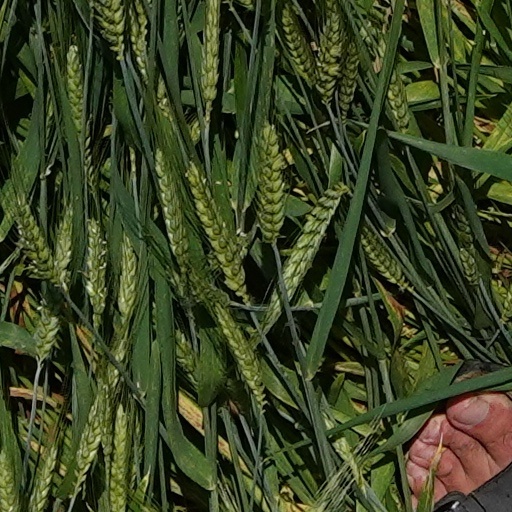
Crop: wheat